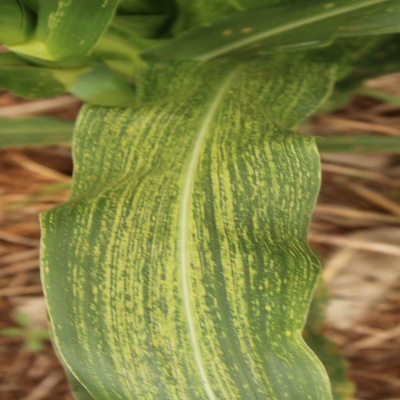
Crop: Maize
Condition: streak virus